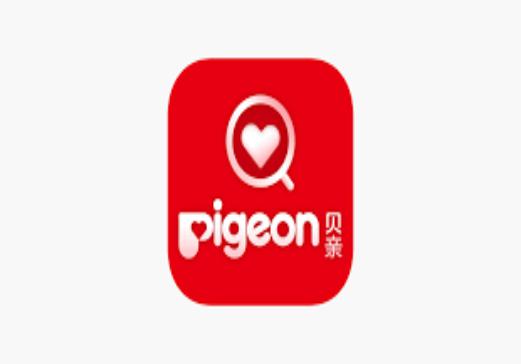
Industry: Necessities